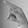
ASL letter: P